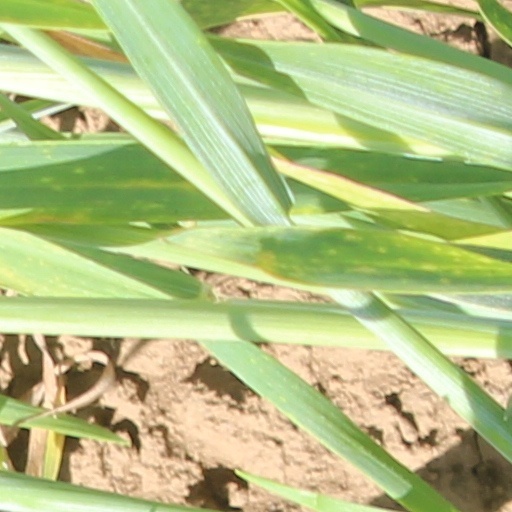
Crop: wheat